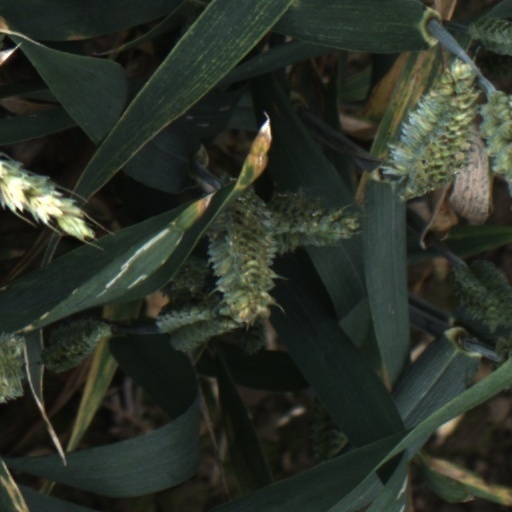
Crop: wheat